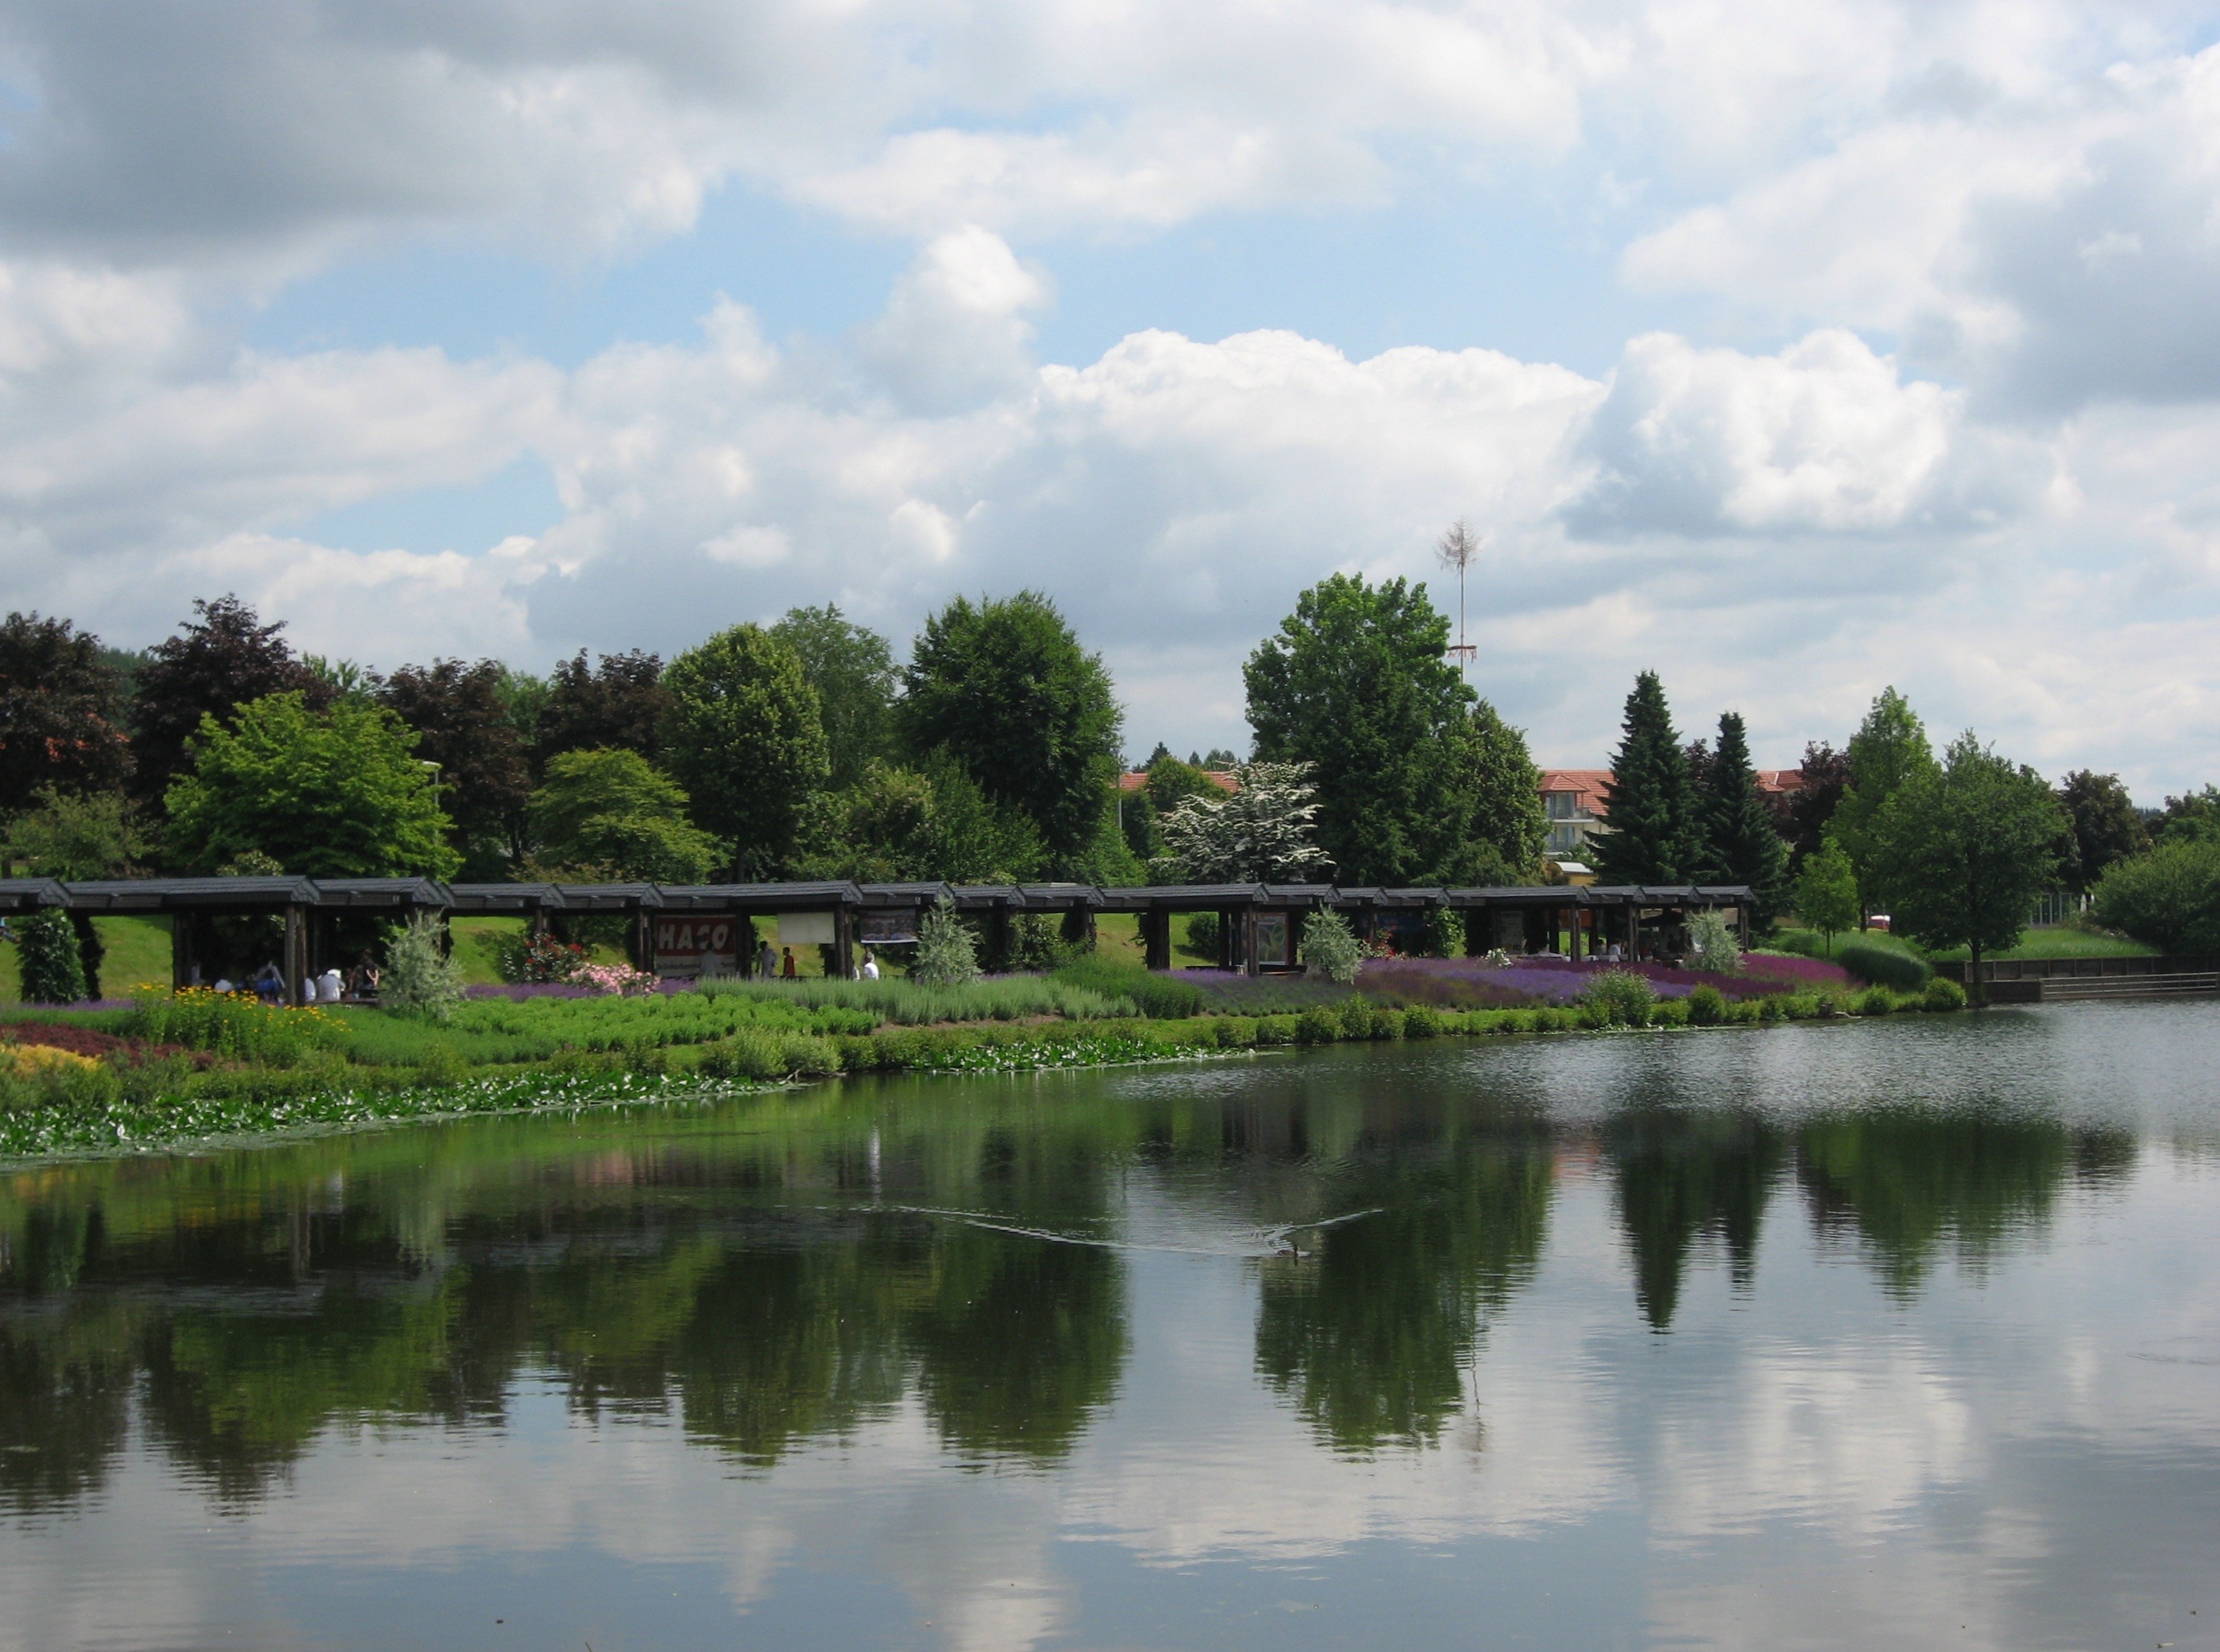
landscape, tree, water, nature, flower, lake, river, pond, reflection, park, reservoir, garden, waterway, portico, rural area, saarland, kurpark, woody plant, weiskirchen